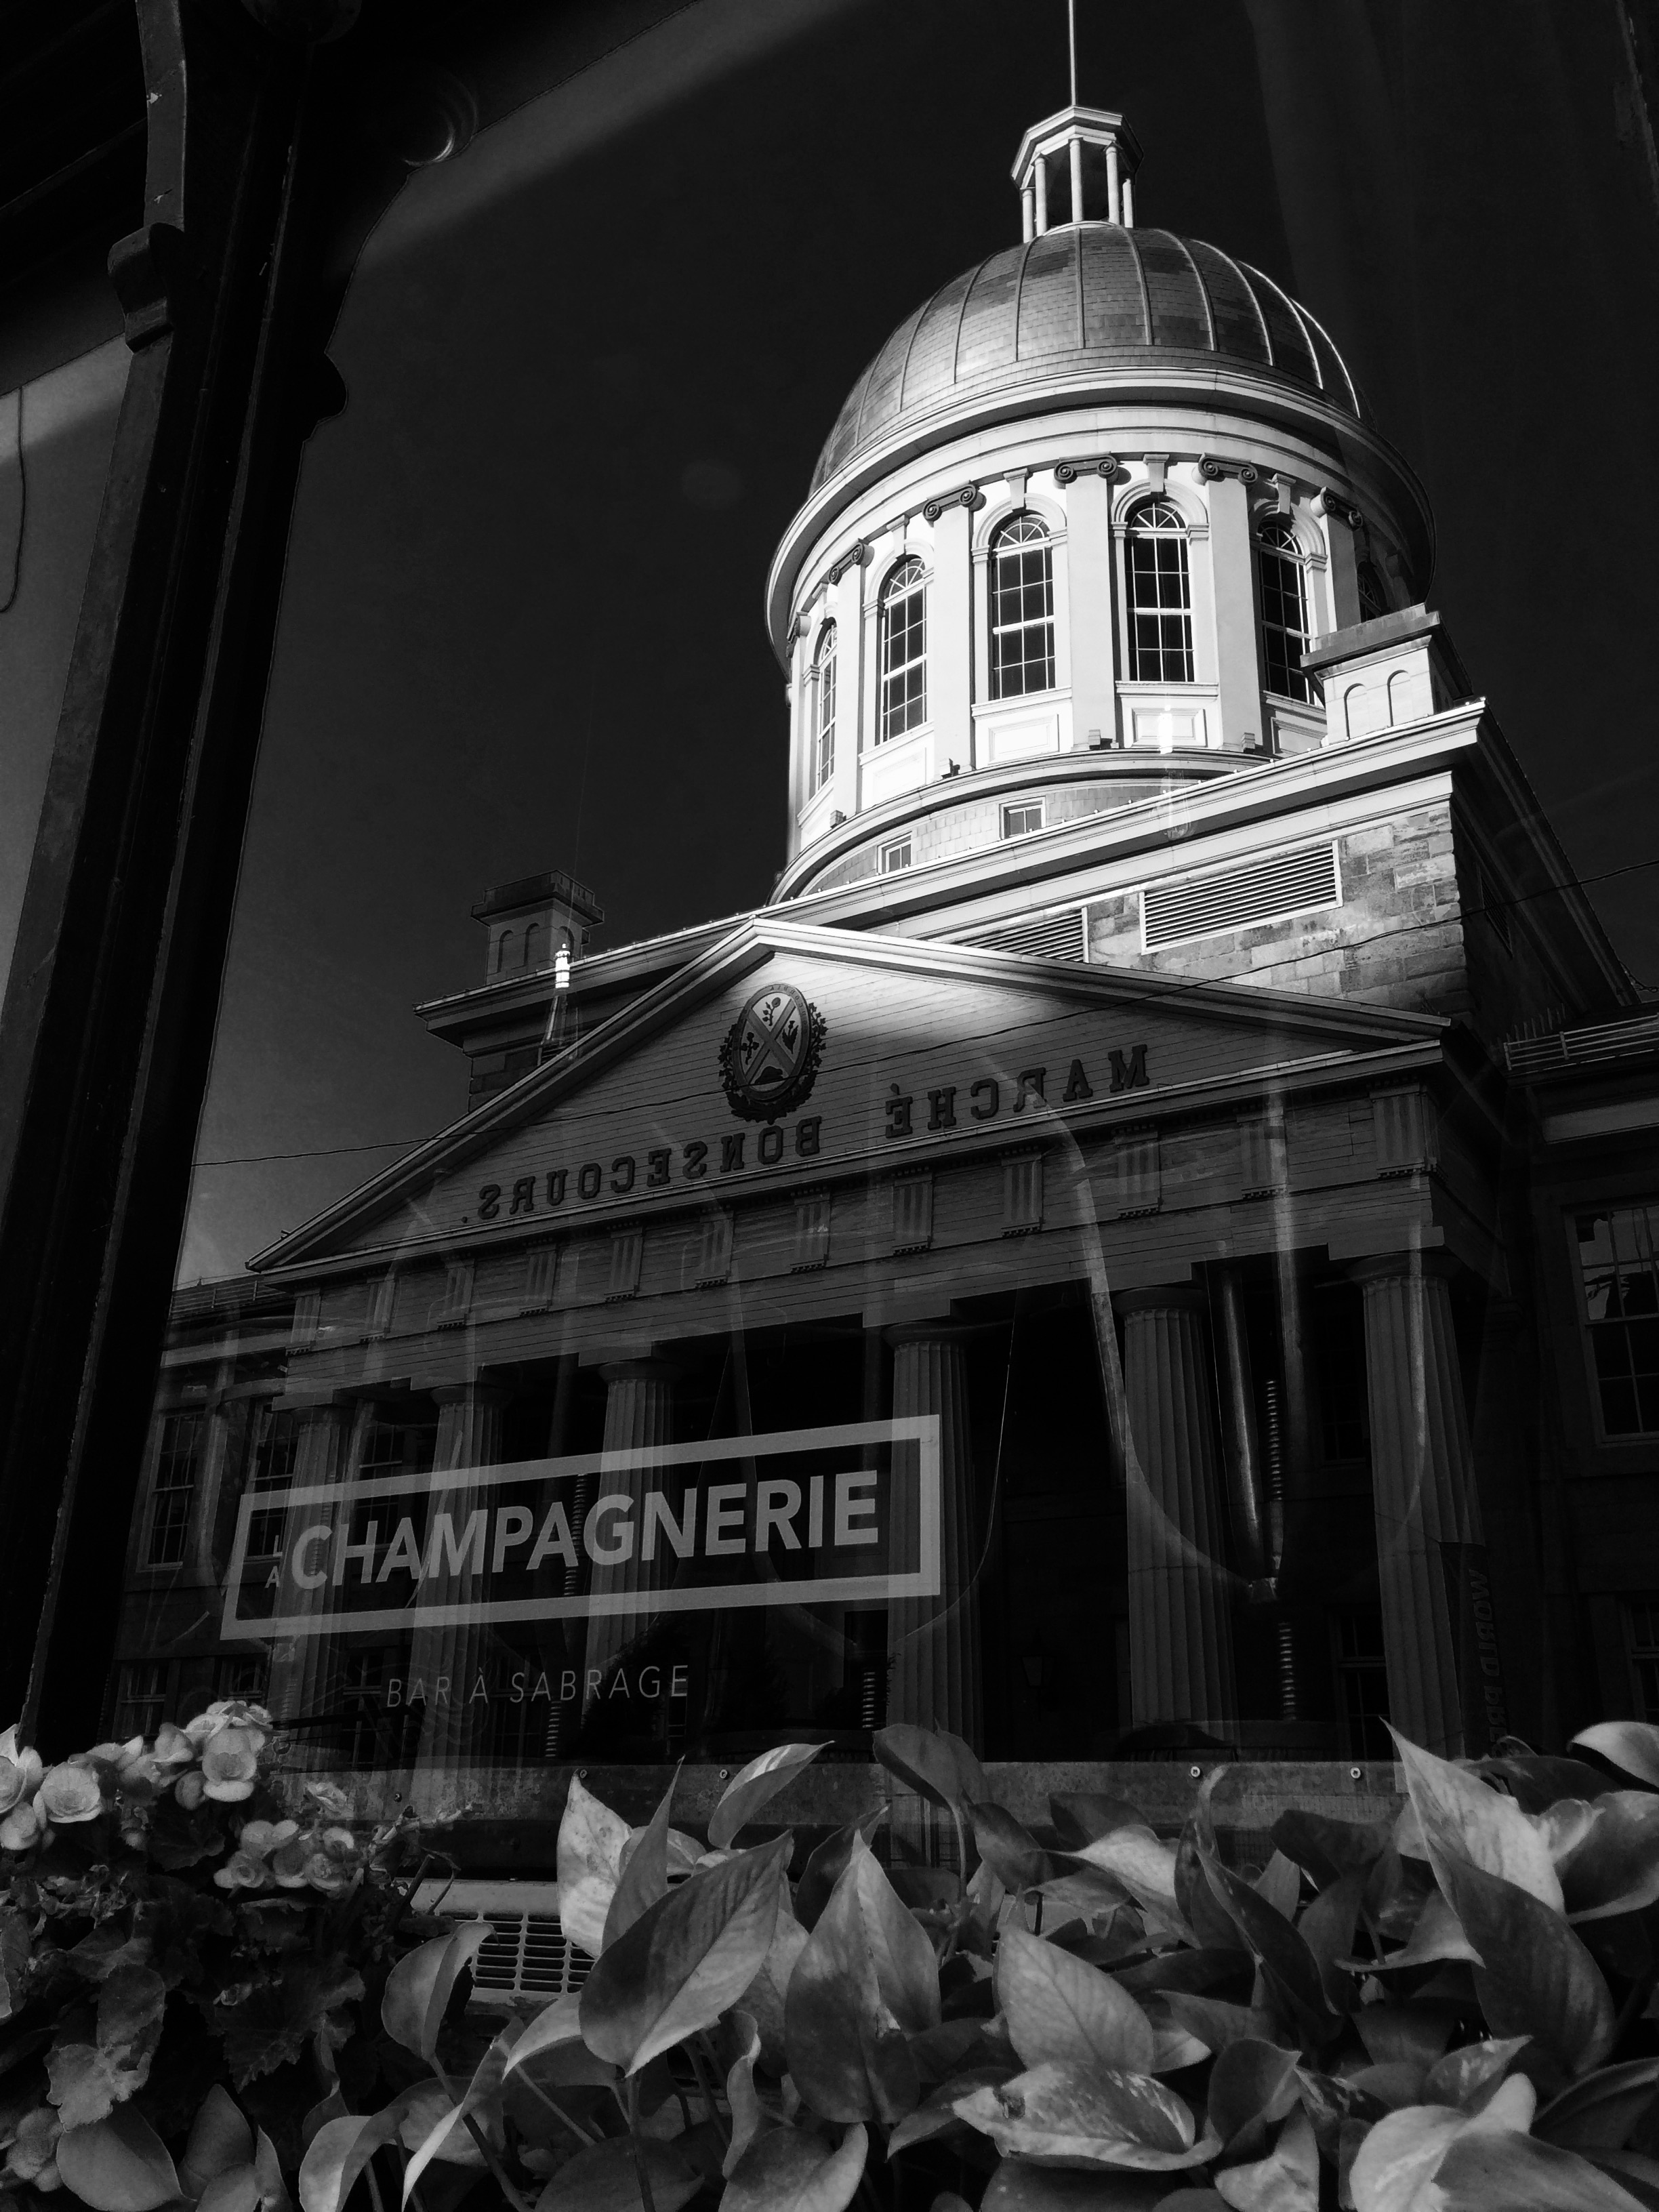
black and white, white, night, photography, tower, darkness, black, monochrome, shape, monochrome photography